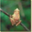
Label: frog